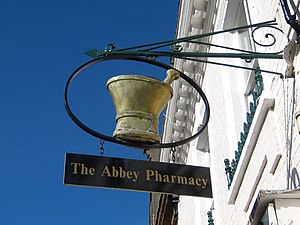
Skilt / Historie
Klassisk skilt for en farmaceut, her fra Sherborne i England.
Et skilt er et tegn i form af en tavle, plade, plakat, skærm eller lignende, der er forsynet med en påskrift eller symbol. Skilte bruges som information, dokumentation, reklame, signal eller andet, man ønsker at gøre andre opmærksomme på.